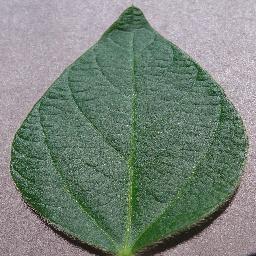
Label: Soybean___healthy